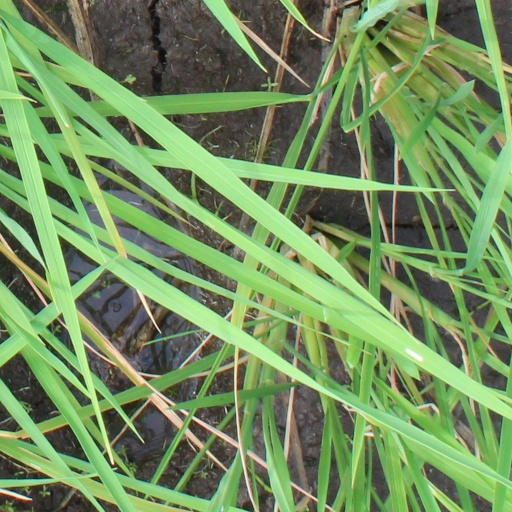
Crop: rice